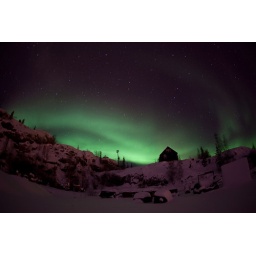
Gentle mass of Aurora Borealis slowly flows in the night sky behind an abandoned house outside Yellowknife, Northwest Territories.